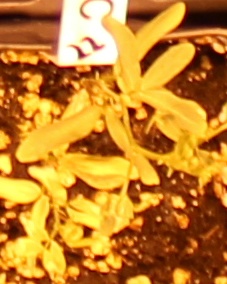
Label: Lentil